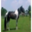
Label: horse